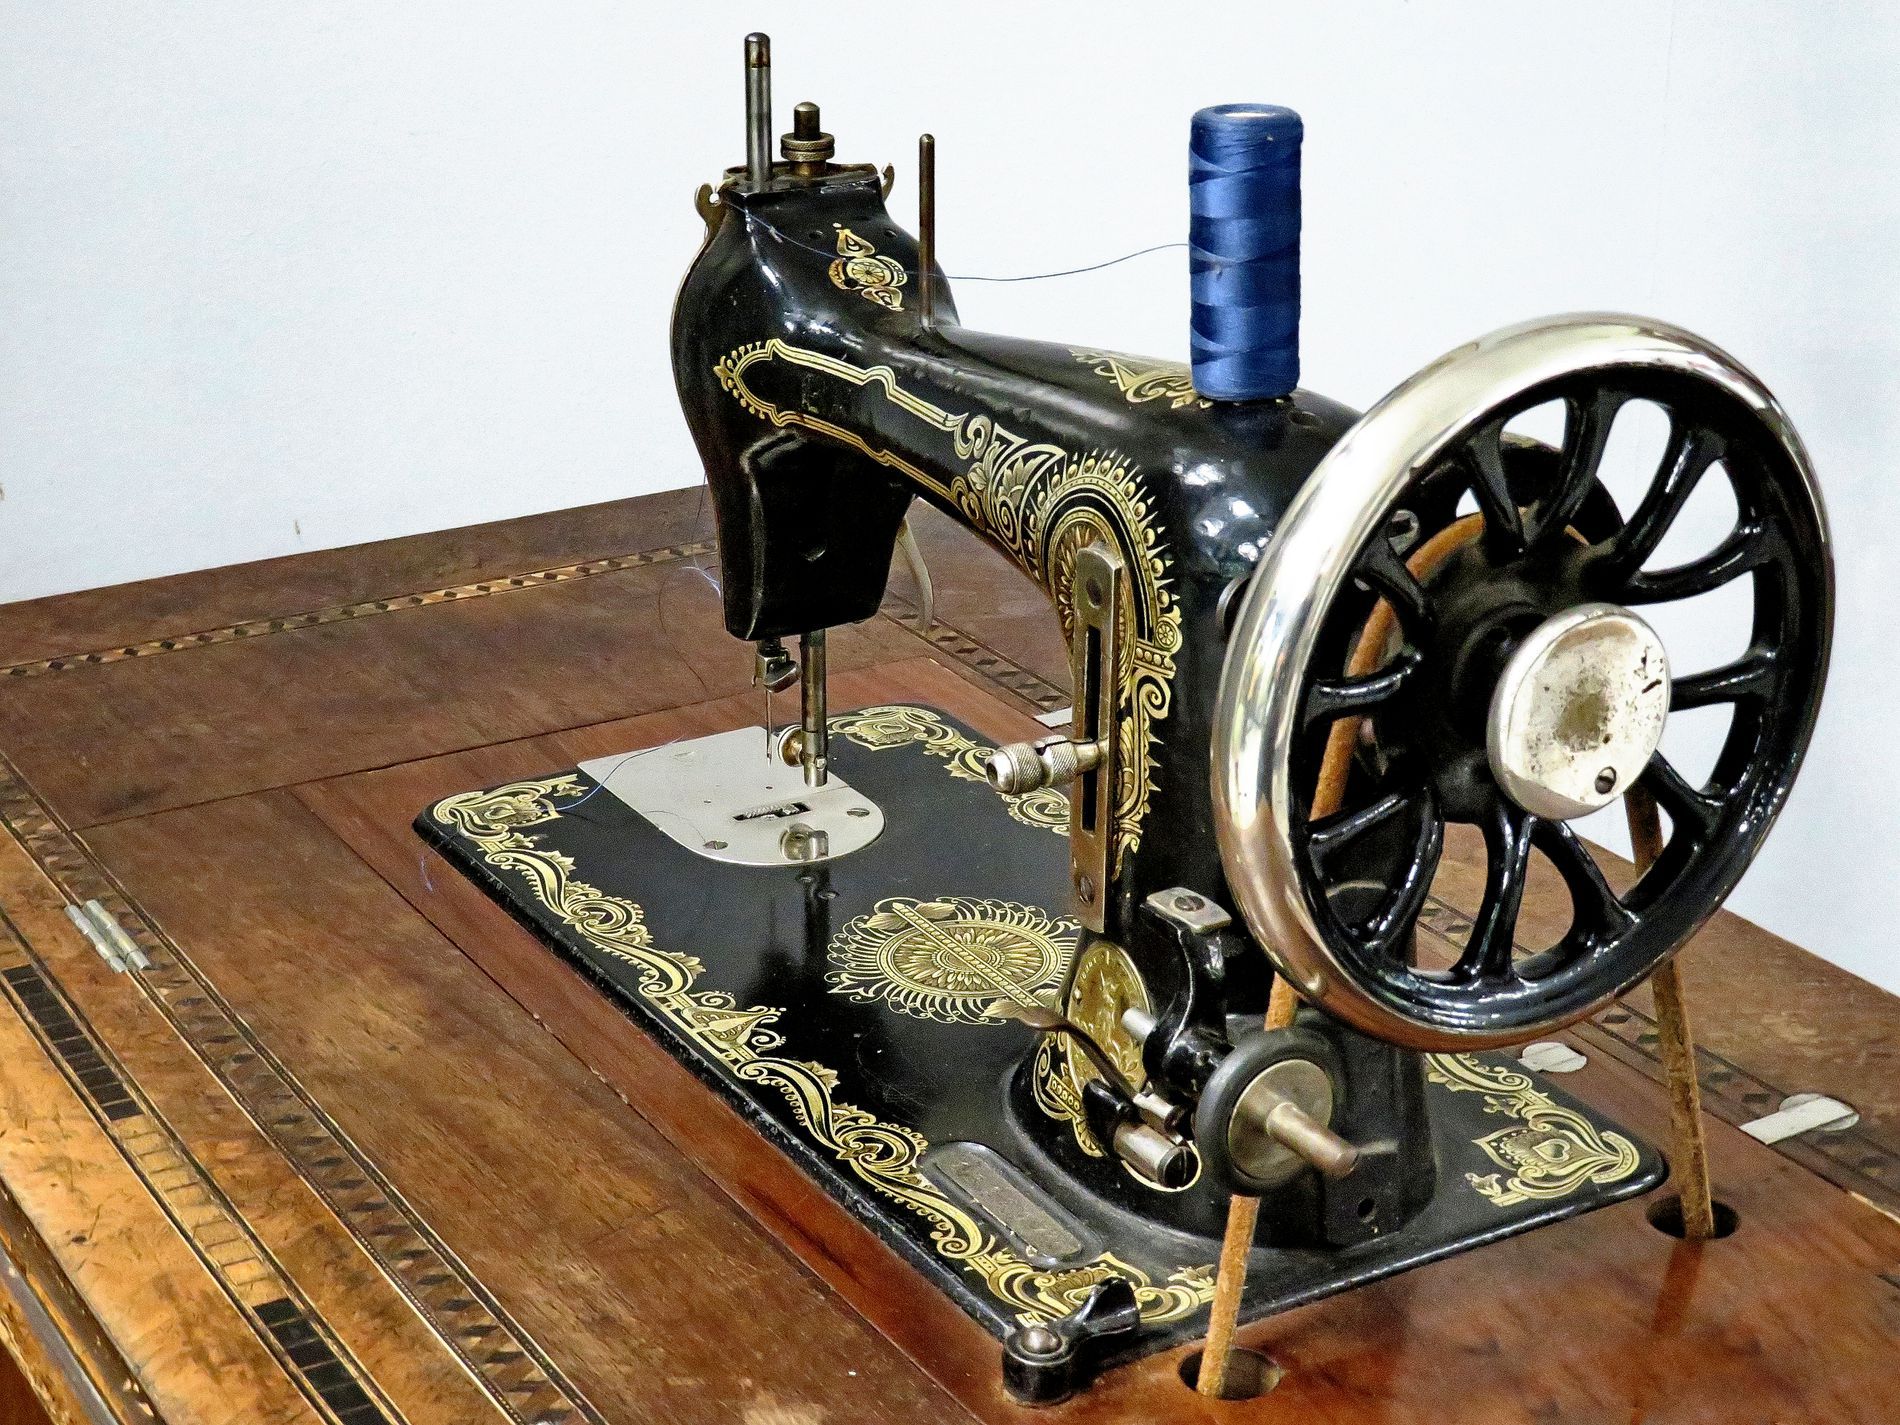
Sewing Machine on a Wooden Table
An antique black sewing machine with golden decorations, topped with a blue thread and placed on a wooden table.
Close up shot shows the simple lighting of a room with an antique sewing machine decorated with some golden inscriptions. The image highlights the machine's wheel, needle, and a blue thread at the top of the machine and in the foreground, showing that it is actually working and has signs of use. The picture gives a vintage mood.
Labels: Machine, Appliance, Device, Electrical Device, Sewing, Sewing Machine, Wheel, Gun, Weapon, Screw, Aircraft, Airplane, Transportation, Vehicle, White Background, table, Thread, wall
Camera: Canon Canon PowerShot SX720 HS
Lens: 4.3 - 172.0 mm, 4-172mm
Aperture: F4.5
Exposure: 1/20 sec
ISO: 1600
Focal length: 11.2 mm